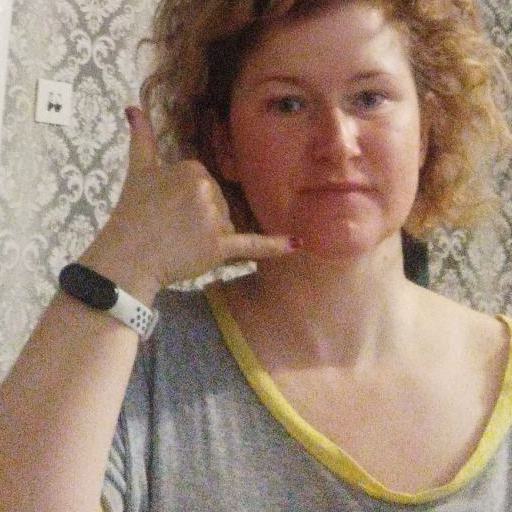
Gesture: call